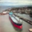
Label: ship